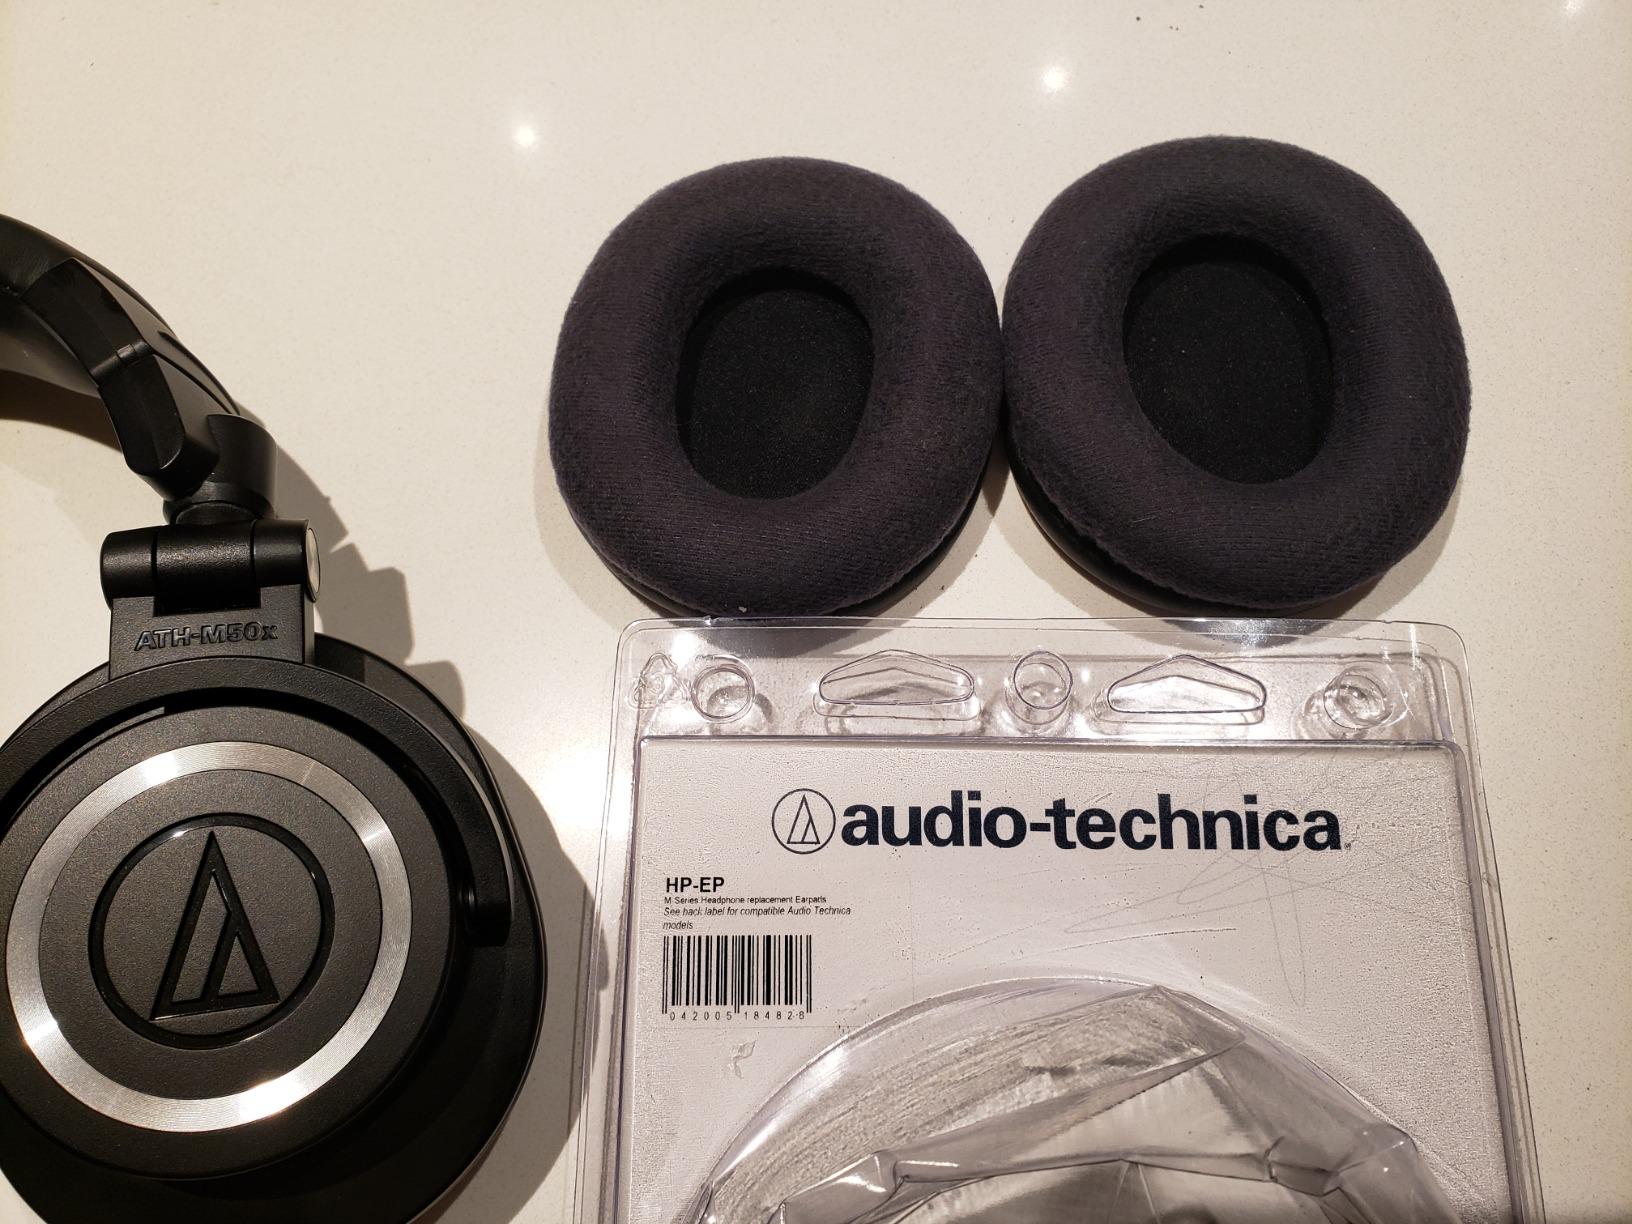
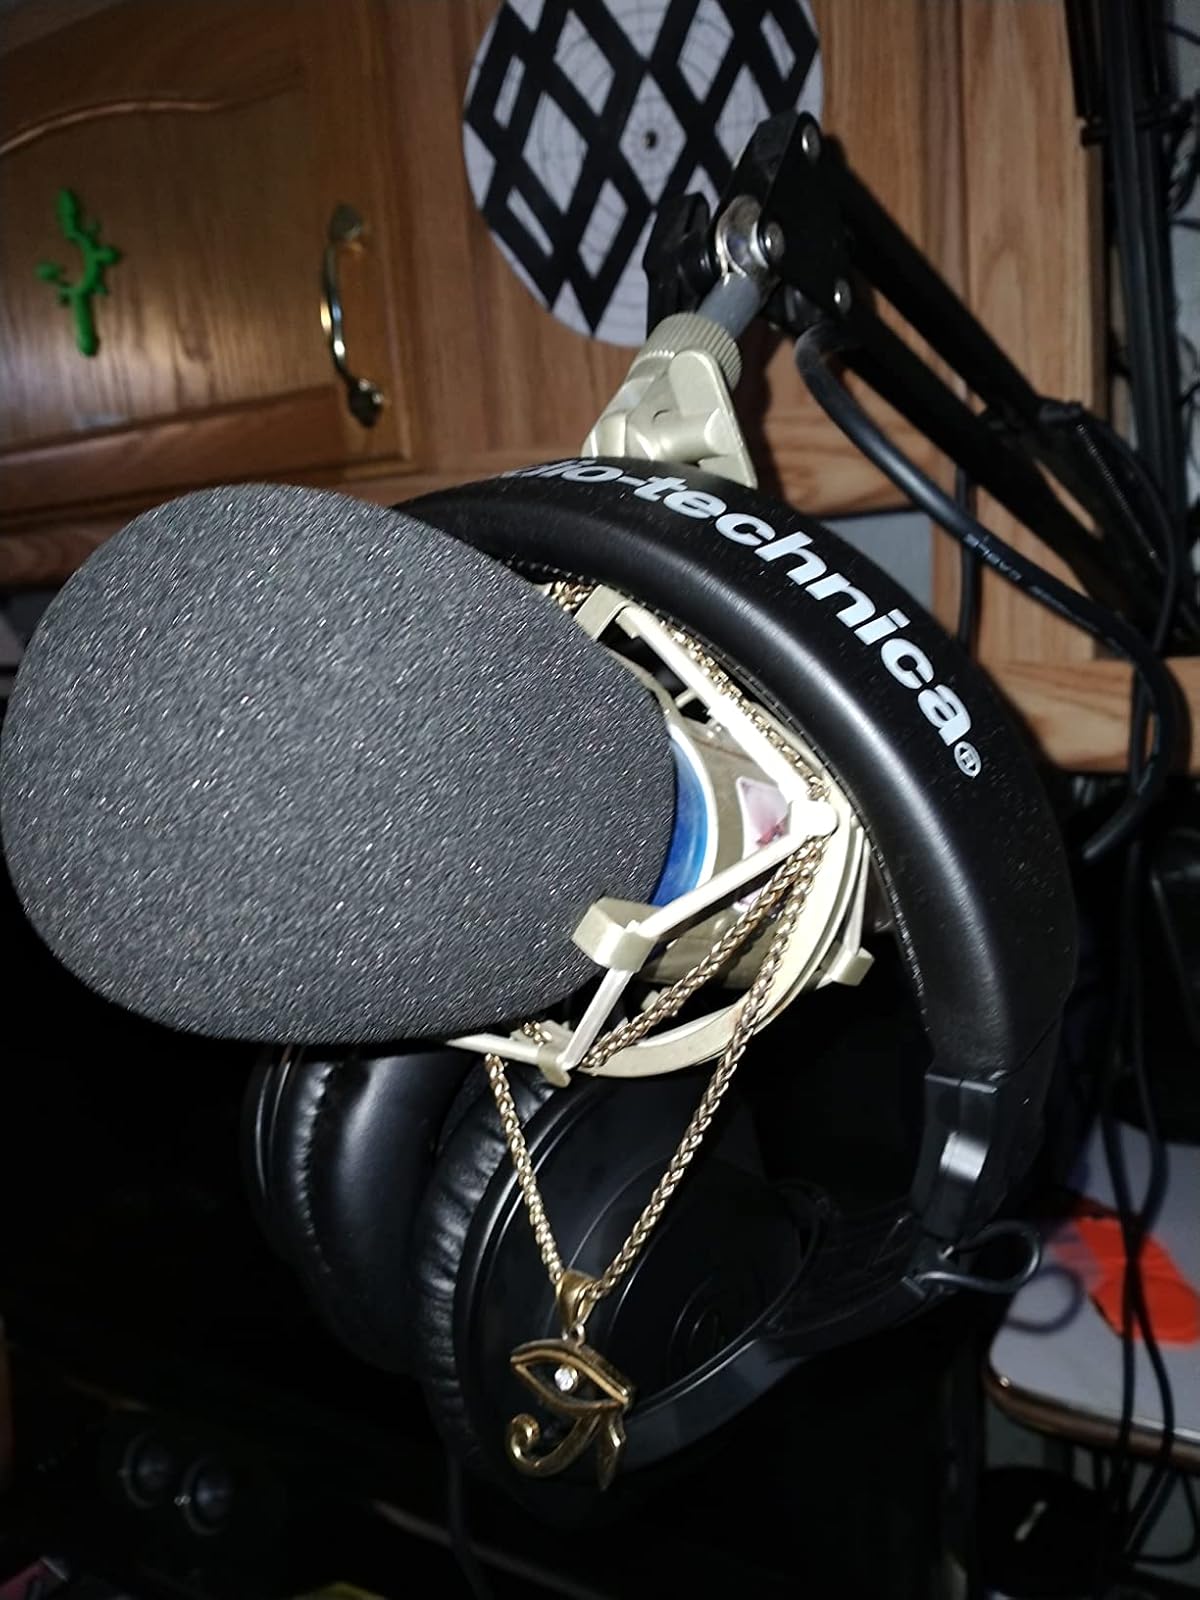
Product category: headphones
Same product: no